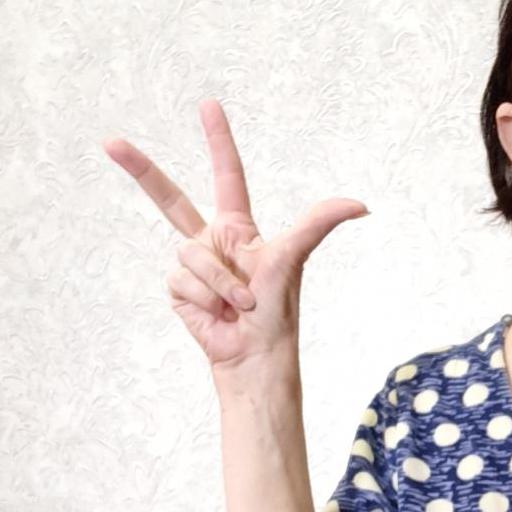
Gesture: three2